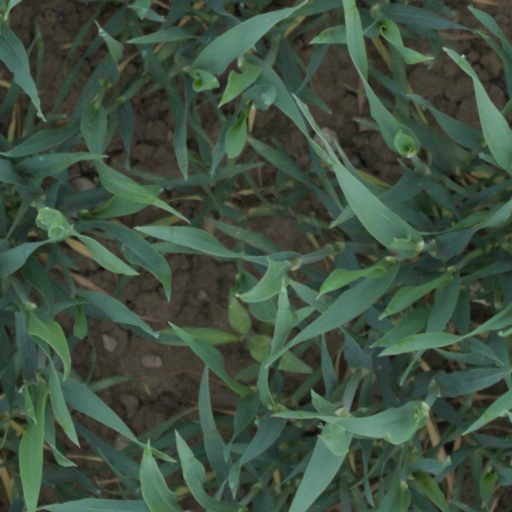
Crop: wheat